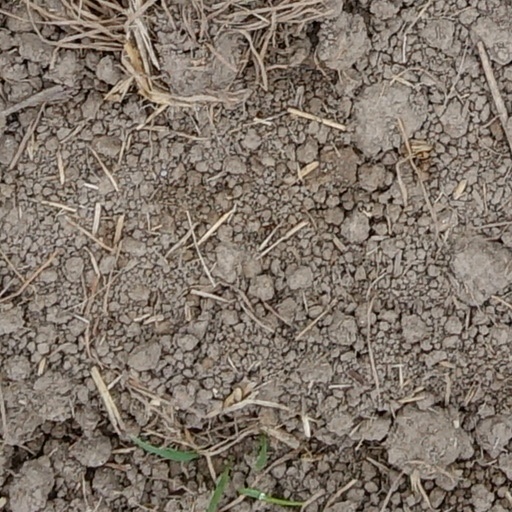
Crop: wheat